Jamie Collins (American football)

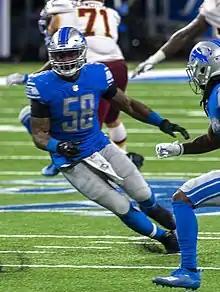
Collins with the Lions in 2020

On September 13, 2020, Collins was ejected after making contact with a referee after a play during the second quarter of a 27–23 loss to the Chicago Bears.